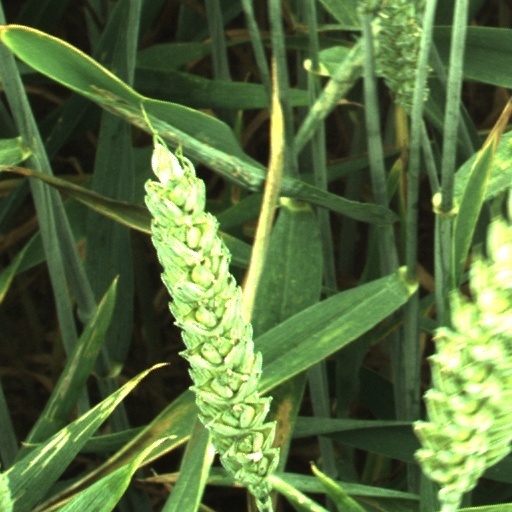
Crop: wheat